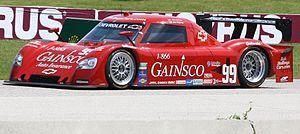
Jon Fogarty, né le 23 mai 1975 à Palo Alto, est un pilote automobile américain.
Alex Gurney, né le 4 septembre 1974 à Newport Beach, est un pilote automobile américain.